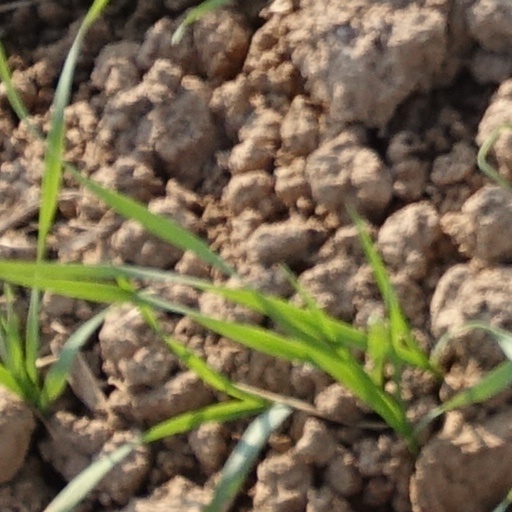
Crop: wheat